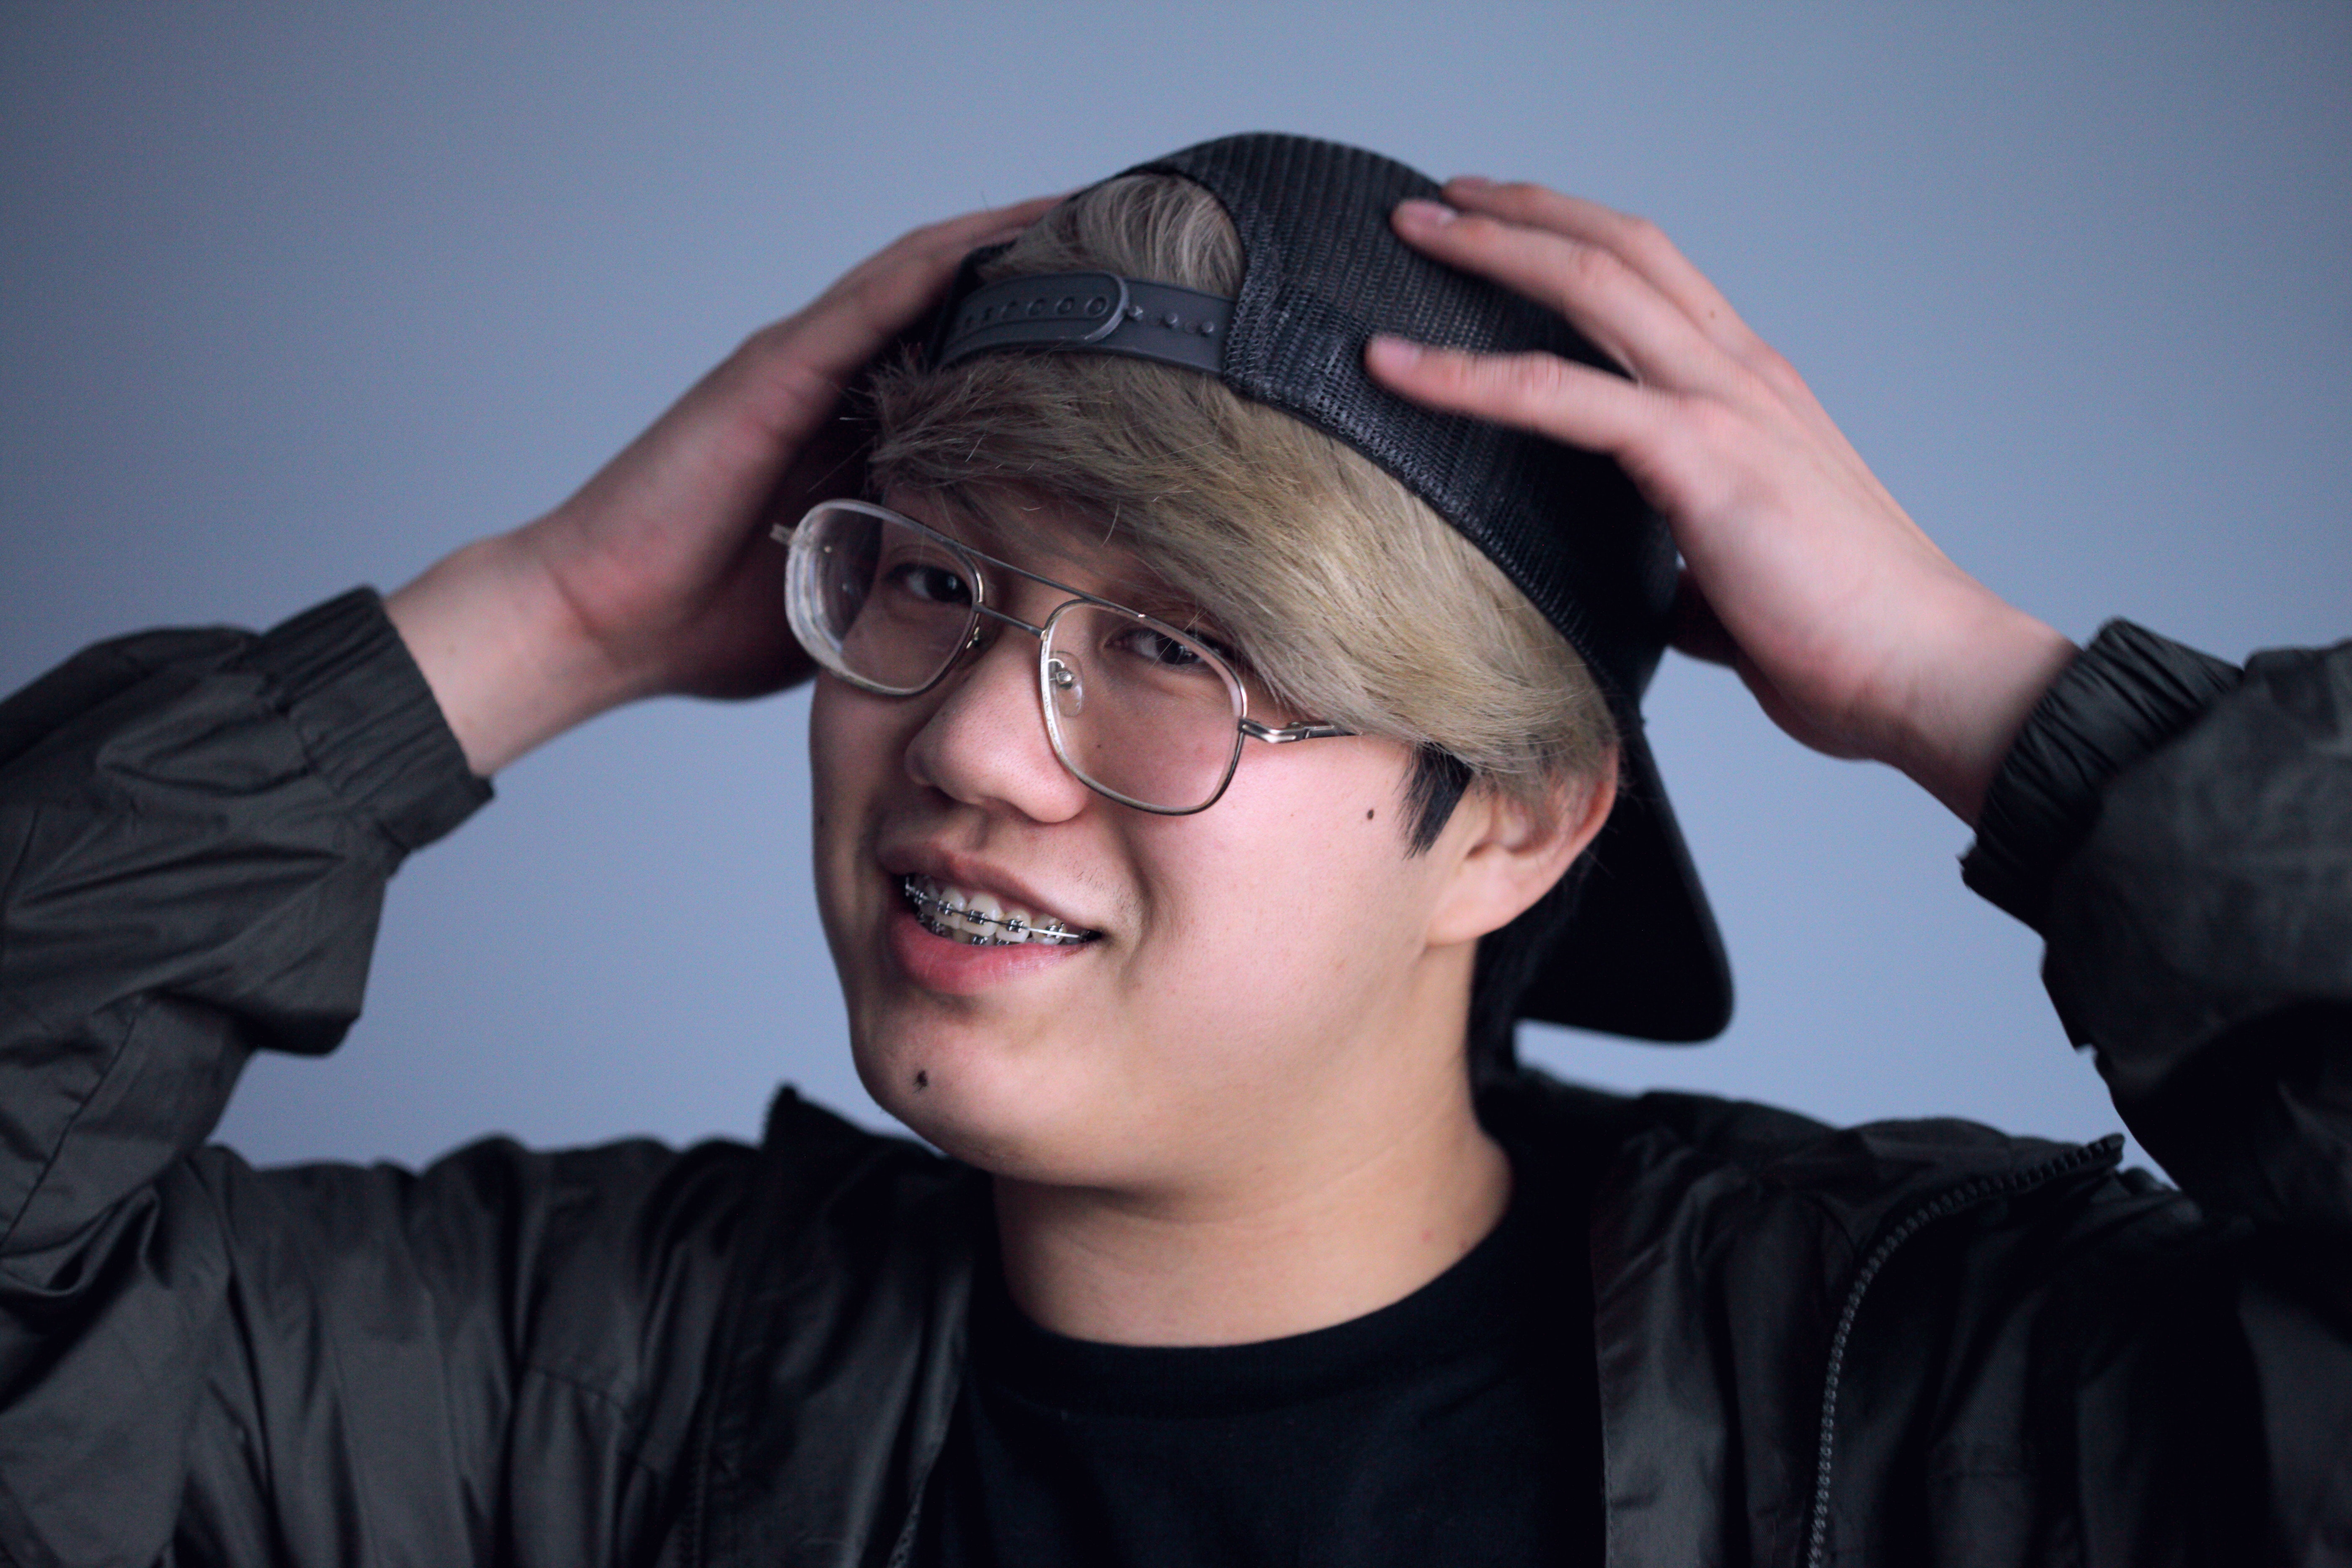
eyewear, glasses, cool, head, forehead, fun, headgear, gesture, hand, hat, fashion accessory, photography, vision care, cap, ear